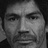
Emotion: neutral